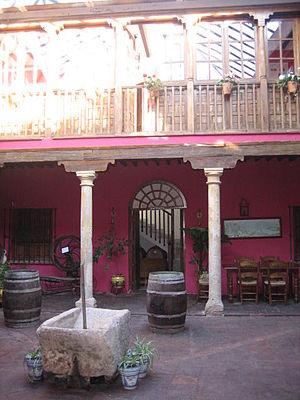
Le vignoble d'Andalousie est un vignoble espagnol correspondant à la région administrative autonome d'Andalousie.